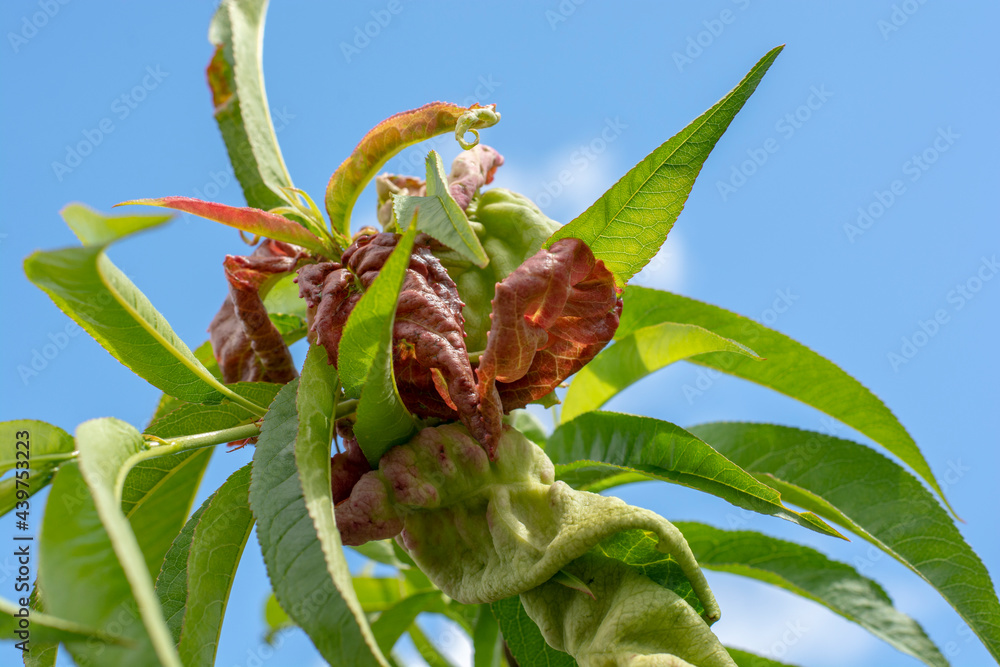
Plant: Peach
Disease: peach leaf curl